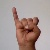
The image shows a hand gesture representing the letter 'I' in Indian Sign Language.